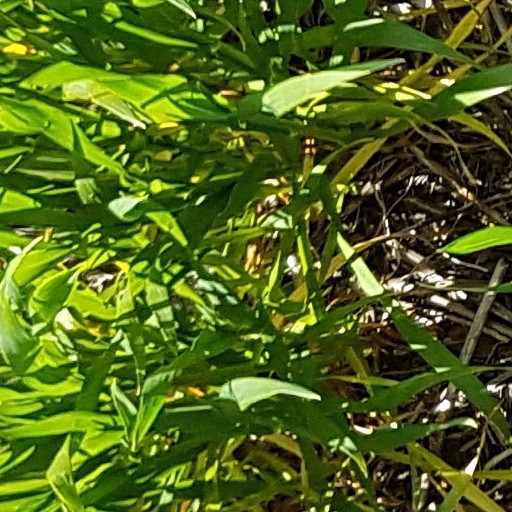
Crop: wheat